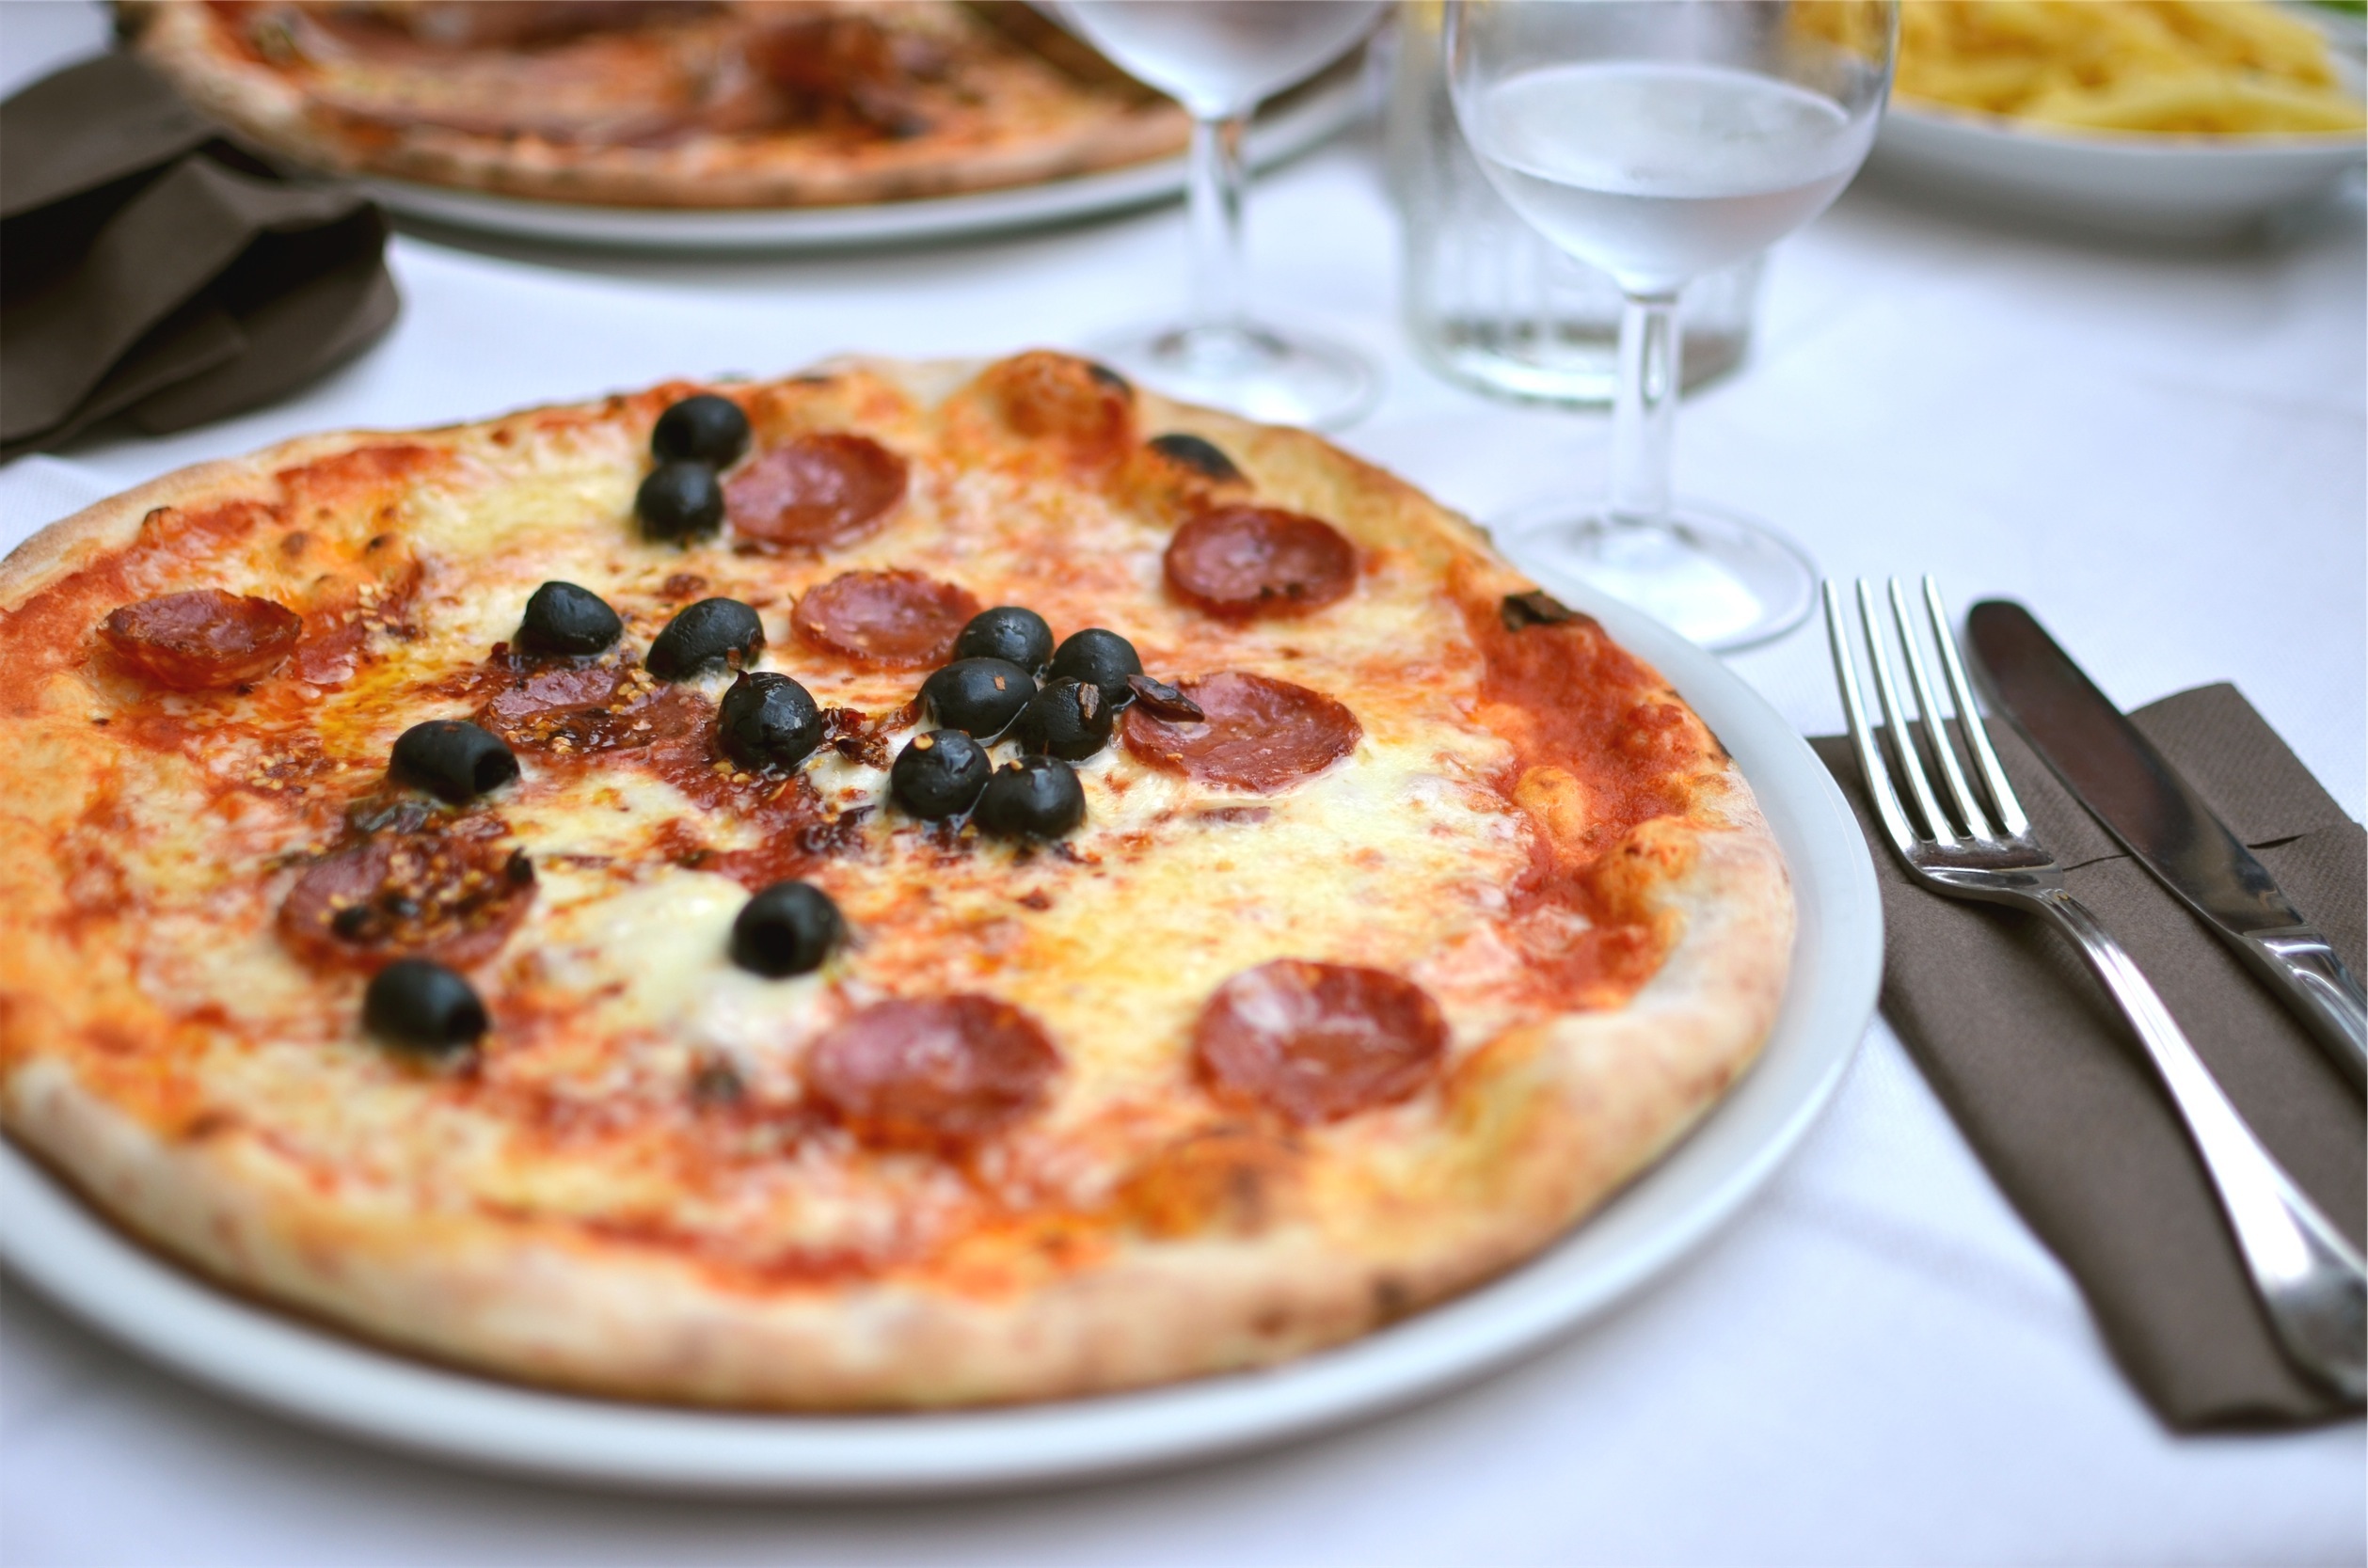
water, fork, cutlery, silverware, dish, meal, food, breakfast, cuisine, knife, pizza, cheese, napkin, pepperoni, glasses, table cloth, italian food, black olives, pizza cheese, european food